Libation

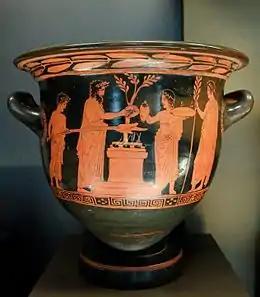
Scene of sacrifice, with a libation poured from a jug (Pothos Painter, Attic red-figure krater, 430–420 BCE)

Libation was a central and vital aspect of ancient Greek religion, and one of the simplest and most common forms of religious practice. It is one of the basic religious acts that define piety in ancient Greece, dating back to the Bronze Age and even prehistoric Greece. Libations were a part of daily life, and the pious might perform them every day in the morning and evening, as well as to begin meals. A libation most often consisted of mixed wine and water, but could also be unmixed wine, honey, oil, water, or milk.